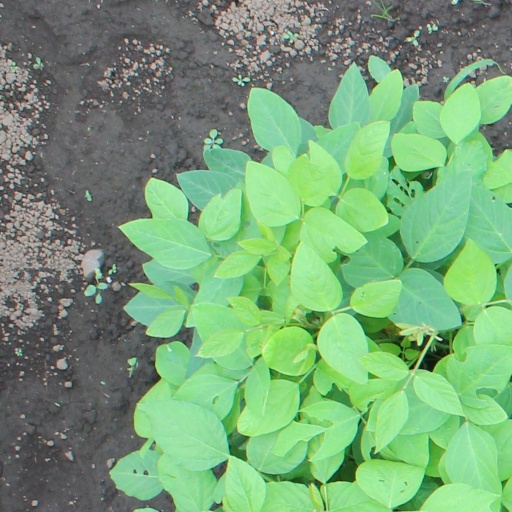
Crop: soybean